This Is How

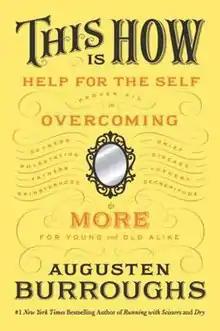

This Is How: Proven Aid in Overcoming Shyness, Molestation, Fatness, Spinsterhood, Grief, Disease, Lushery, Decrepitude & More for Young and Old Alike is the eighth book by Augusten Burroughs. It was released on May 8, 2012.